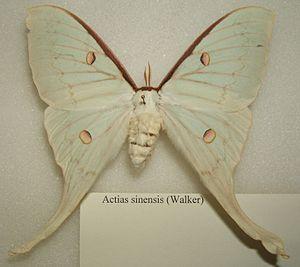
Le genre Actias regroupe des lépidoptères appartenant à la famille des Saturniidae, à la sous-famille des Saturniinae.